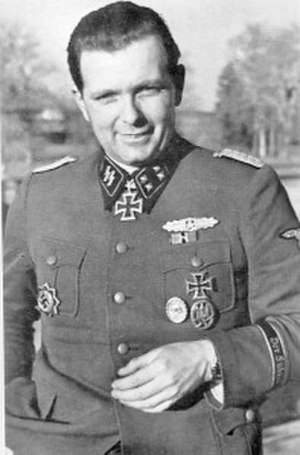
Helmut Kämpfe
Helmut Kämpfe var officer i Waffen-SS under 2. Verdenskrig. Han blev taget til fange af medlemmer af den Franske modstandsbevægelse, hvilket udløste massakren i Oradour.